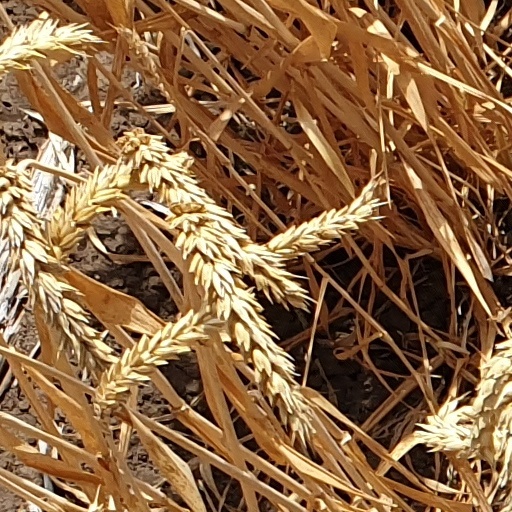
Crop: wheat